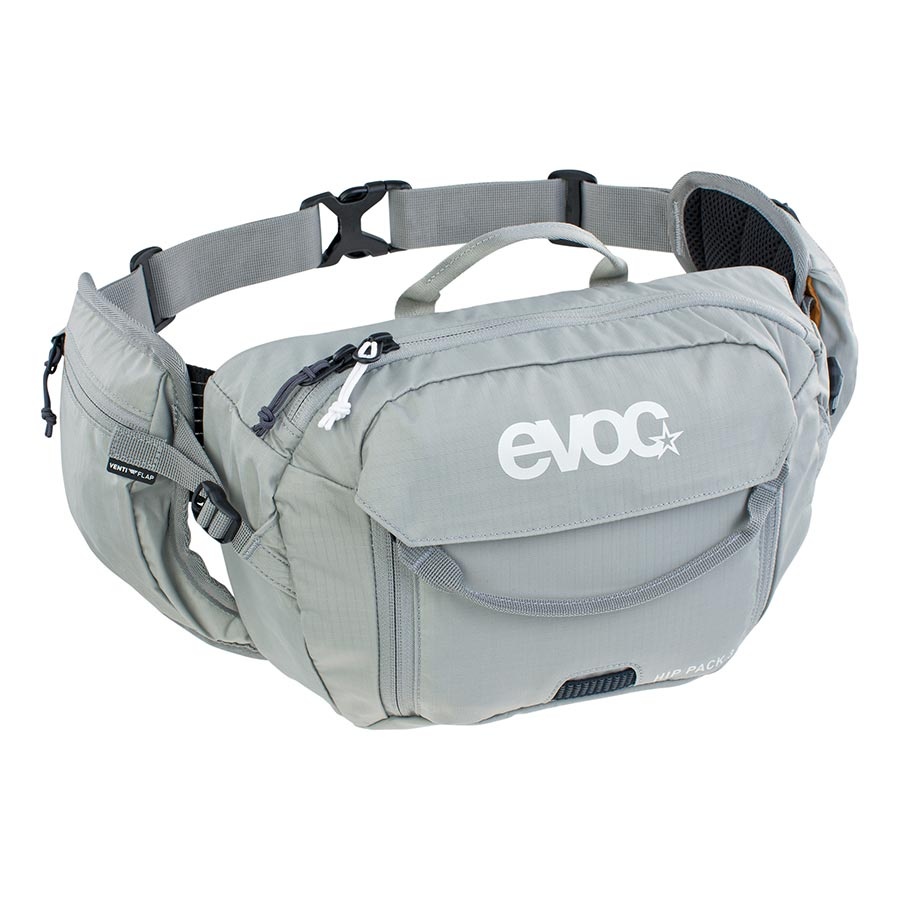
EVOC HIP PACK 3L Hydration Bag Bladder: Not included
Brand: RedMonkey Sports
Air Flow Contact System offers perfect back ventilation Separate and quick-access tool compartment Material: N 210D Ripstop HD, 3D Air Mesh Volume: 3L Size: 28 x 18 x 8cm (11 x 7.1 x 3.1”) Weight: 350g (0.8lbs) Bladder: Not included
Category: Sporting Goods > Outdoor Recreation > Hydration System Accessories > Hydration Waist Packs